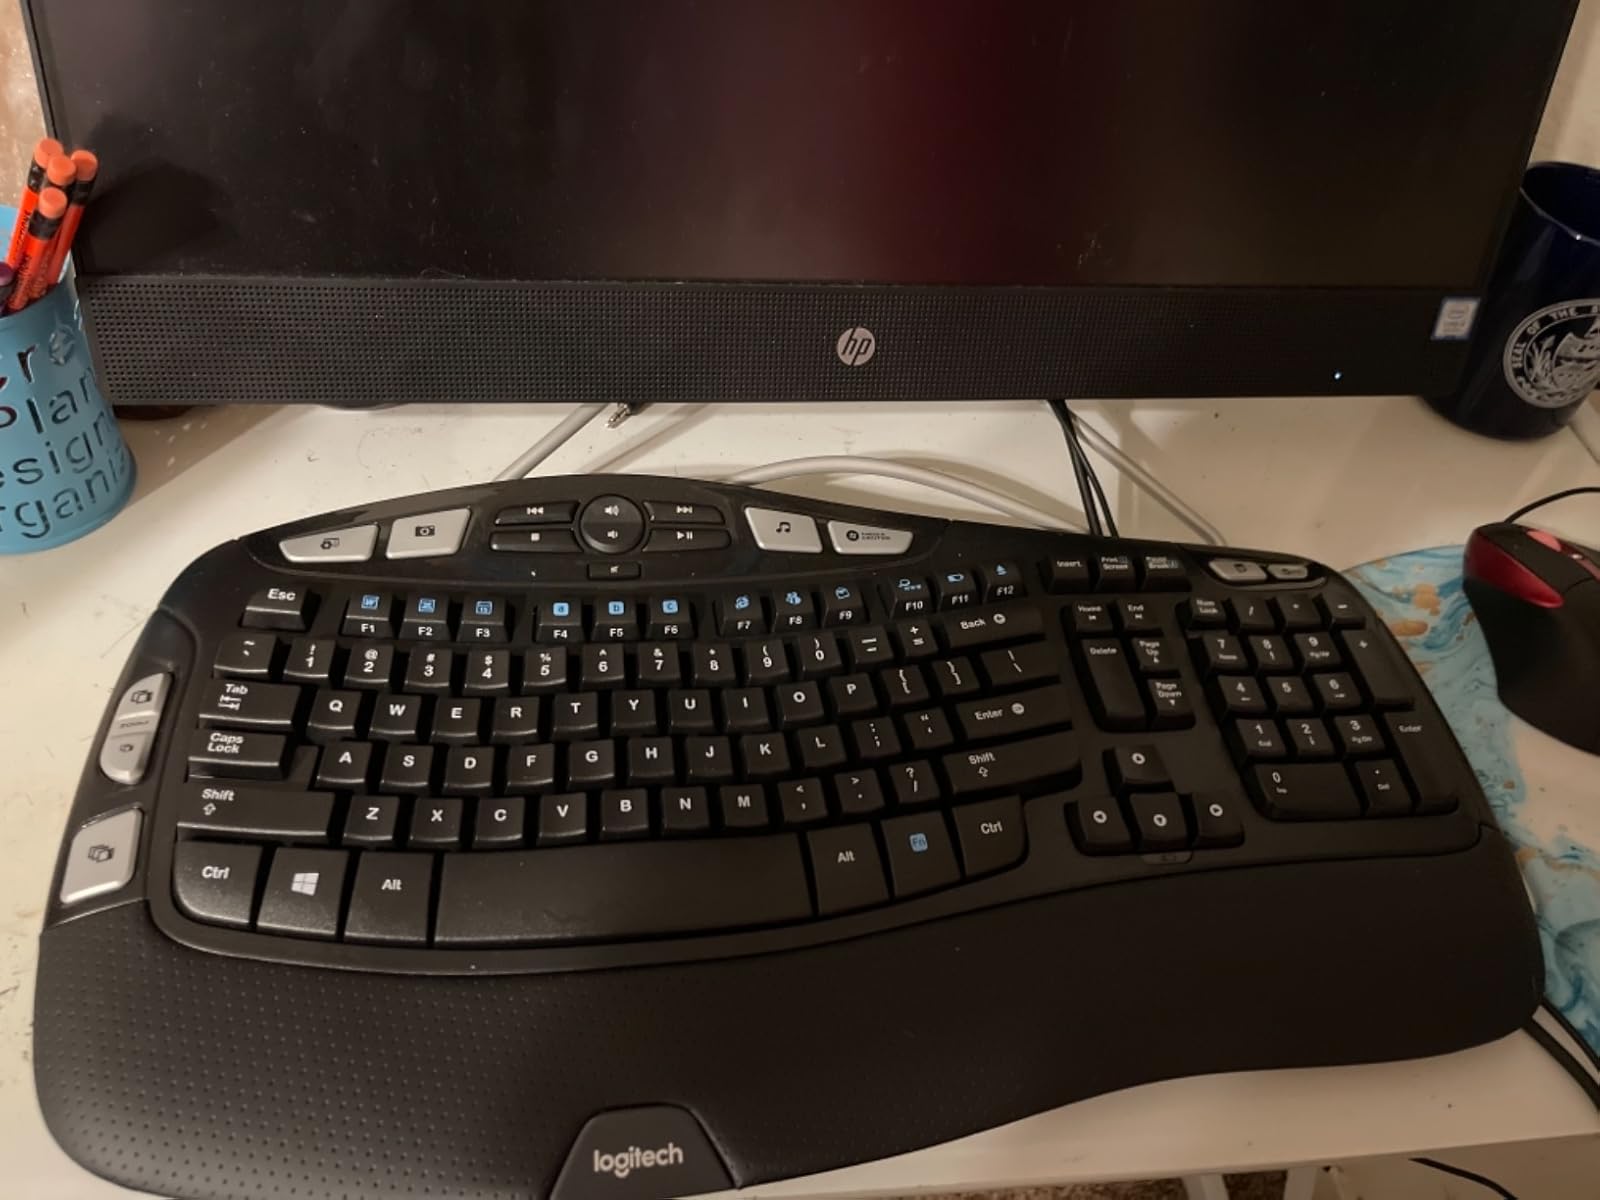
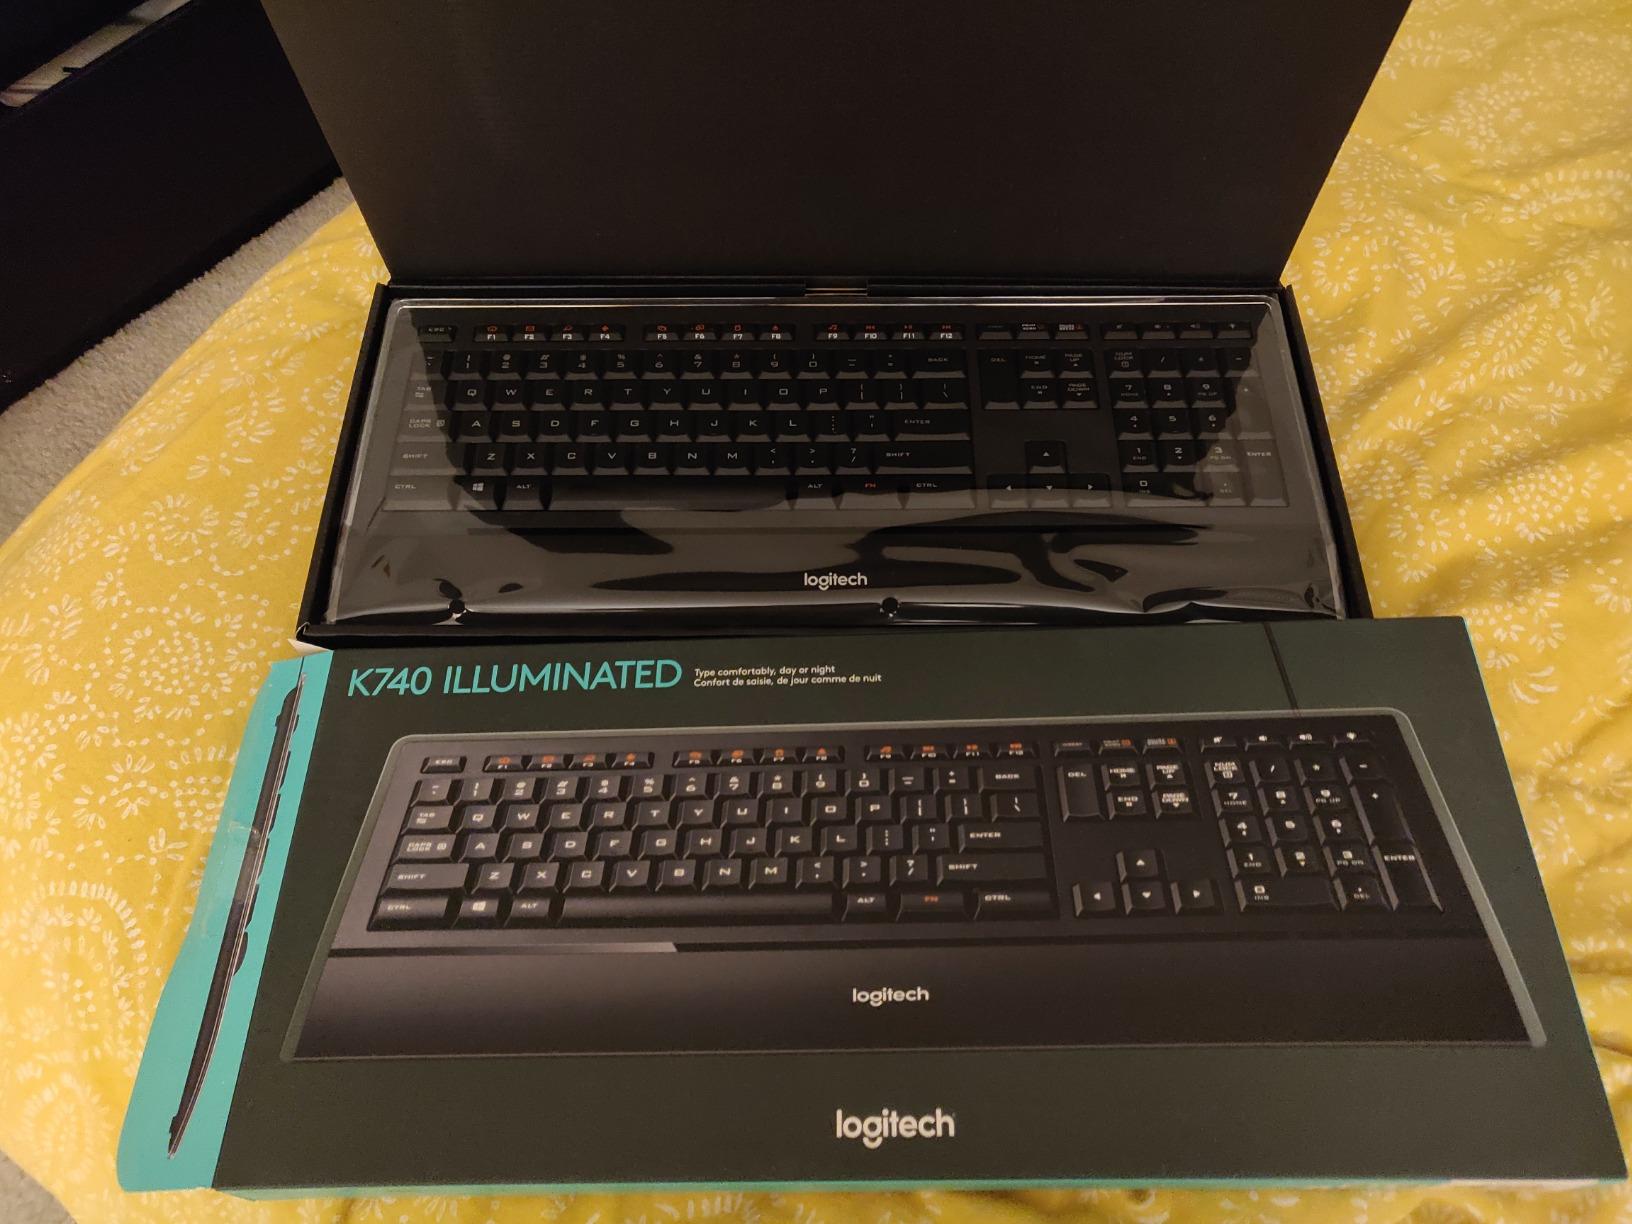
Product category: keyboard
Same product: no